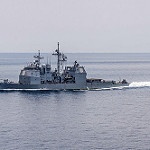
Label: sea